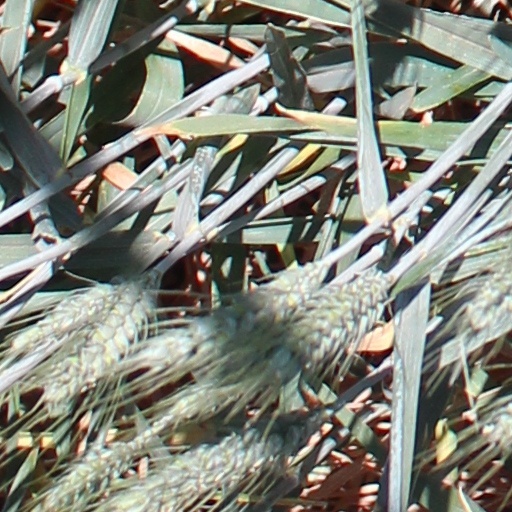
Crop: wheat